Leiston Abbey

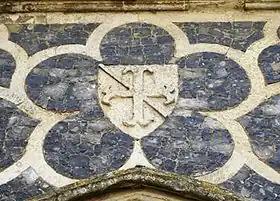
Arms of Guy Ferre the younger at Butley Priory Gatehouse

Titular patronage passed with Benhall manor to William's daughter Joan de Auberville and her second husband Nicholas de Crioll of Croxton Kerrial (died 1272). Nicholas gave Benhall to his son Nicholas, who married Margery, daughter of Gilbert Pecche (patron of Barnwell Priory, died 1291), and settled Benhall upon her as a lifetime dower by agreement between their fathers. In 1290 the younger Nicholas conveyed Benhall to Guy Ferre the younger, a transaction inspected and confirmed by Edward I in June 1294. However, Nicholas de Crioll dying in 1303, Margery was granted licence to remarry, and in 1303-04 Benhall was again conveyed to Guy Ferre. The identities of Guy Ferre the elder and younger, perhaps uncle and nephew, in stewardship to Eleanor of Provence, as "magister" to Edward of Carnarvon, and in King Edward I's service in Gascony, are in places hard to discriminate. The elder probably died in 1303.